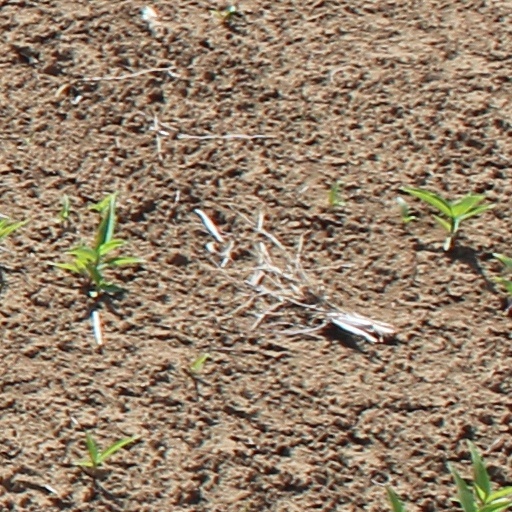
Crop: wheat